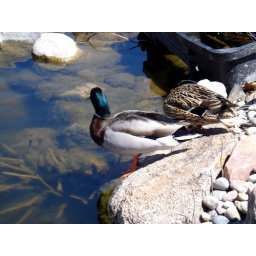
Two duck who were making themselves at home in the fish pond outside Granite City.